Pomander

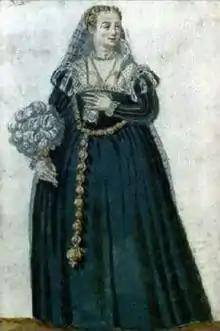
Venetian woman with a pomander

A pomander, from French "pomme d'ambre", i.e., apple of amber, is a ball made for perfumes, such as ambergris (hence the name), musk, or civet. The pomander was worn or carried in a case as a protection against infection in times of pestilence or merely as a useful article to modify bad smells. The globular cases which contained the pomanders were hung from a neck-chain or belt or attached to the girdle, and were usually perforated in a variety of openwork techniques and made of gold or silver. Sometimes they contained several partitions, in each of which was placed a different perfume.